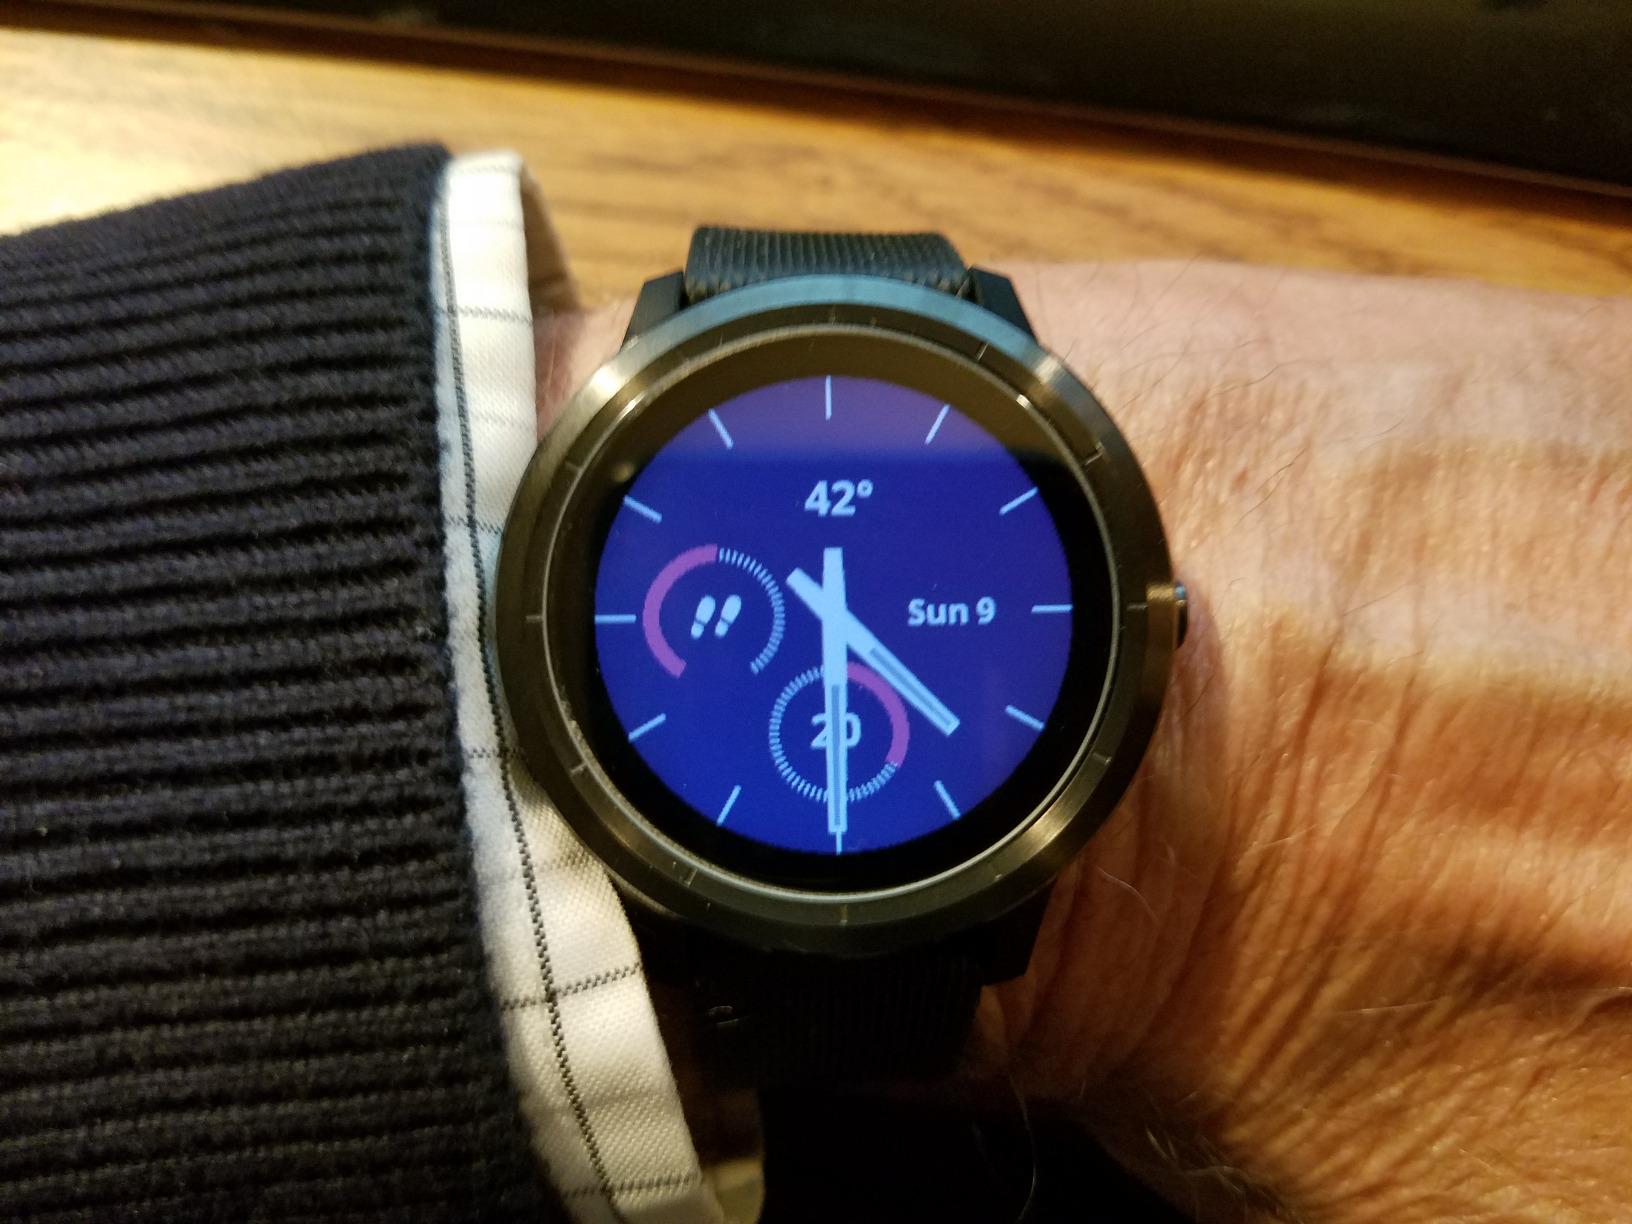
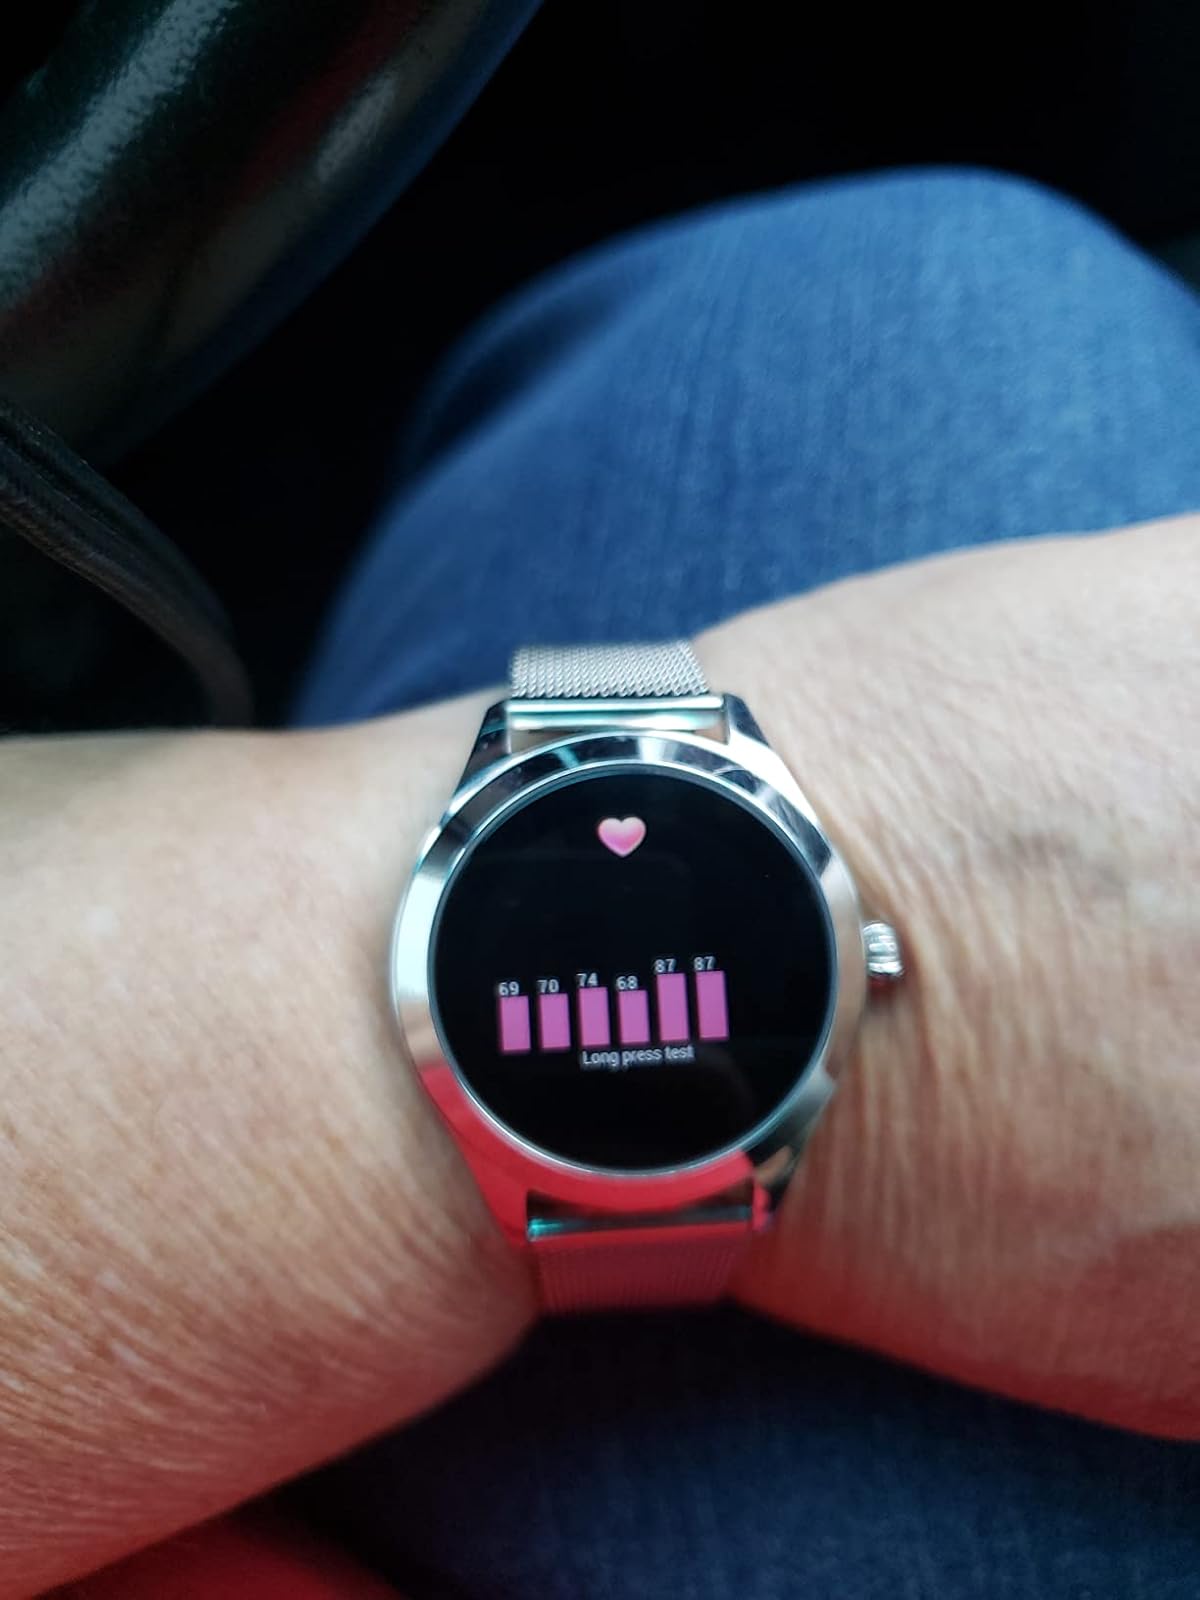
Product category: smartwatch
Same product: no